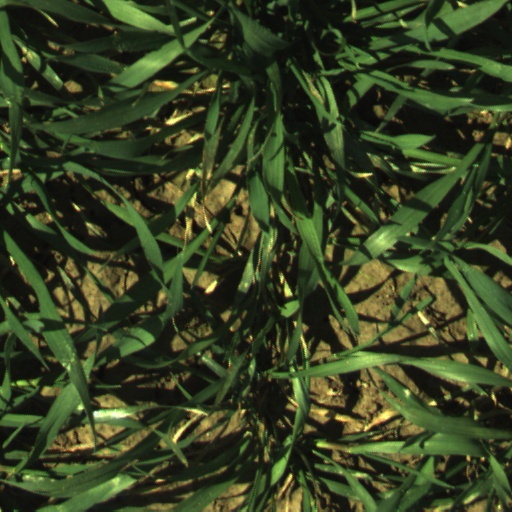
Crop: wheat